Griffith Park

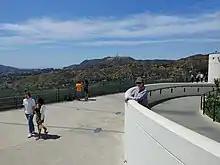
View from the balcony at Griffith Observatory on Mount Lee and Cahuenga Peak with Wisdom tree visible to the West of the Hollywood sign

Much of the park comprises wild, rugged natural areas with hiking and equestrian trails, and this terrain separates the park into many areas or "pockets" of activities. Within the various areas are concessions, golf courses, picnic grounds, train rides, and tennis courts. In 2014, two baseball fields were proposed on the east side of Griffith Park that would remove 44 trees and replace of picnic area, the largest picnic area in the park that is often used for large family gatherings, cultural fairs and festivals, reunions, and other special occasions. The plan may be altered to spare a sycamore that has been designated by the city as a "heritage tree", a living artifact of Los Angeles history.